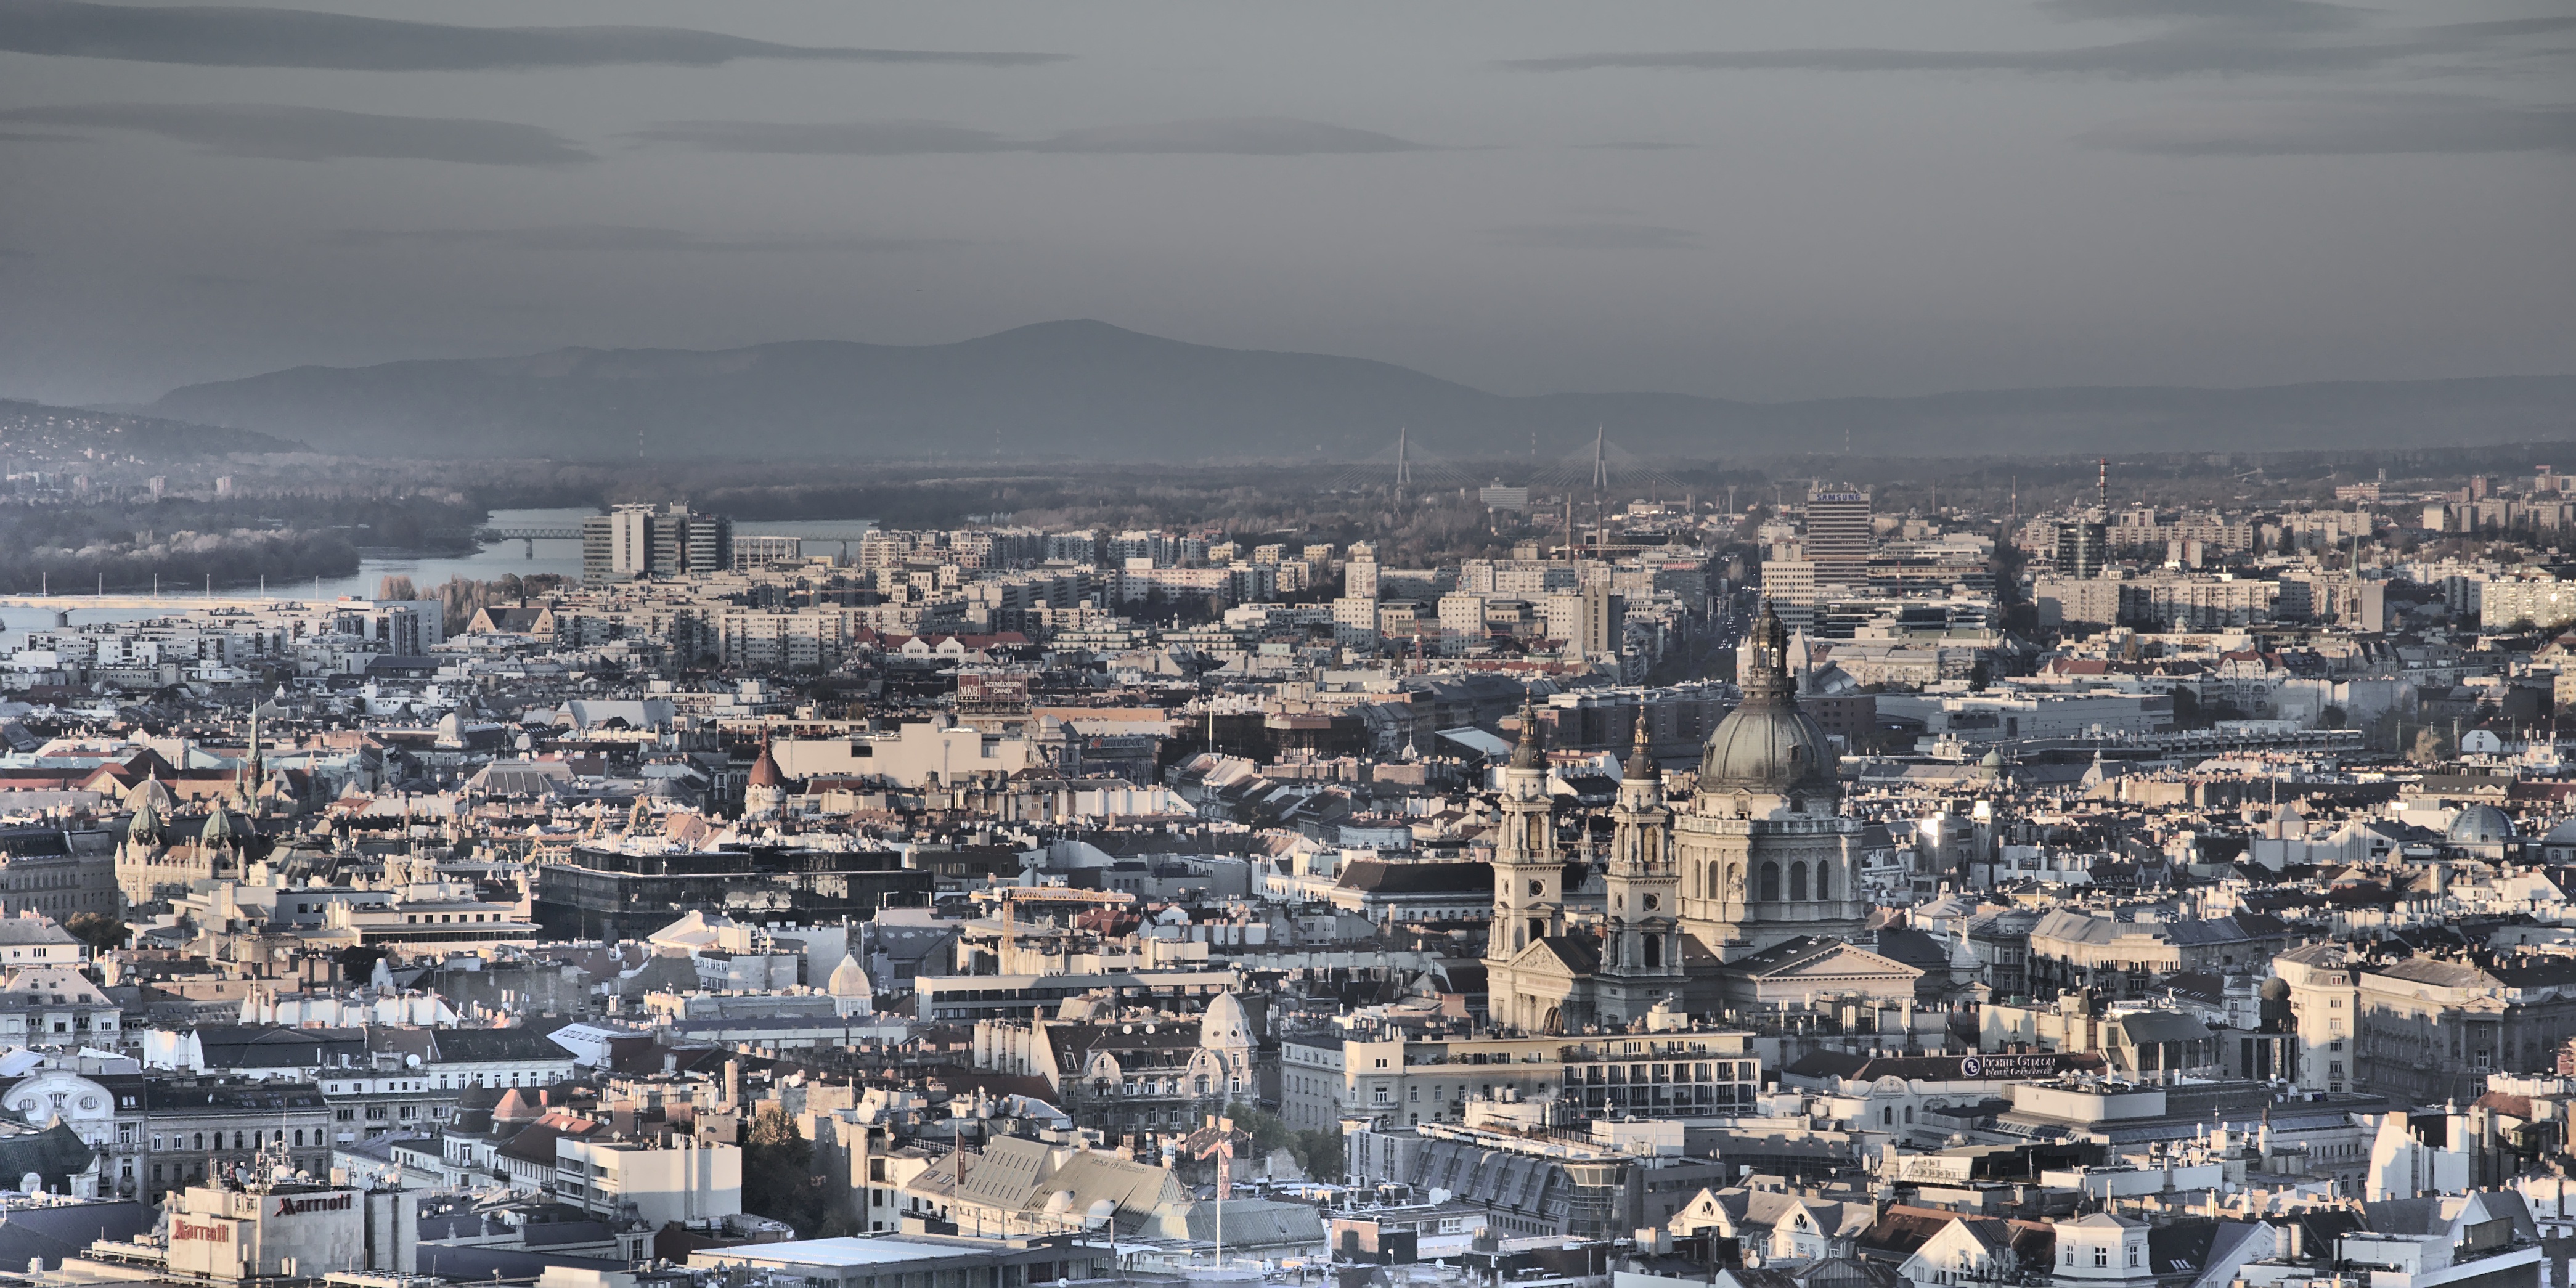
horizon, snow, skyline, photography, town, city, skyscraper, cityscape, panorama, downtown, metropolis, aerial photography, urban area, residential area, human settlement